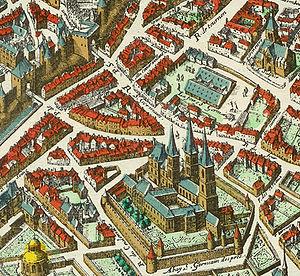
L’expression « théâtre de la Foire » désigne l'ensemble des spectacles donnés à Paris à l'occasion des foires annuelles de Saint-Germain et de Saint-Laurent et, plus tard, de Saint-Ovide.
Le plan de Mérian est un plan « vu d'oiseau » de Paris, en direction de l'est, avec perspective, datant de 1615. Il a été composé sur deux feuilles de 51 cm sur 38 cm chaque, par le graveur suisse Matthäus Merian.